Frederick Robson

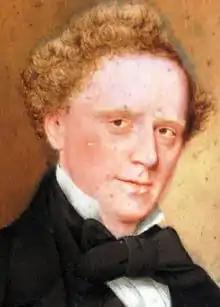

Robson was born in Margate as Thomas Brownbill, son of Philip Brownbill and his wife Margaret. Philip Brownbill is described on his son's wedding certificate in 1842 as 'deceased, stockbroker' and appears to have died early, as no allusion to him by his son has survived.